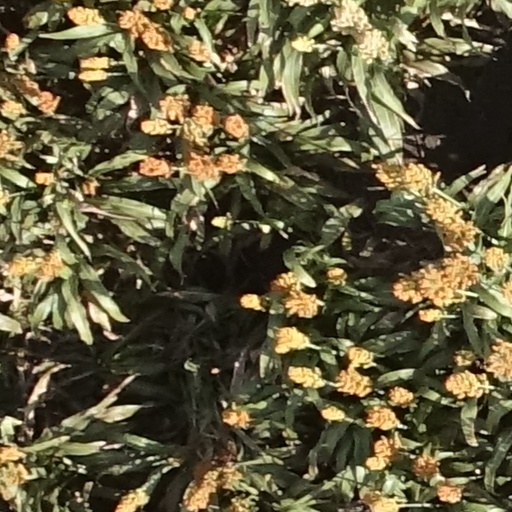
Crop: sorghum